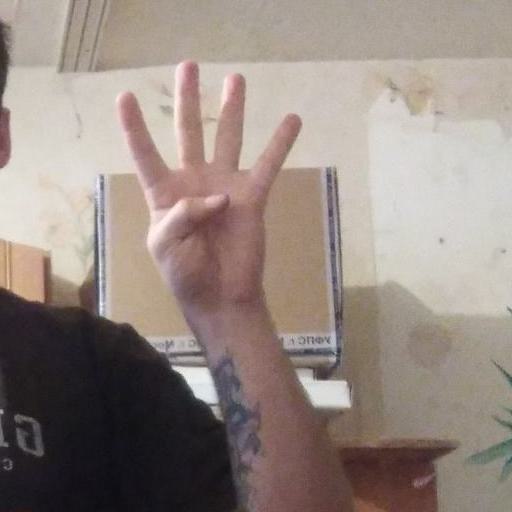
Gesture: four